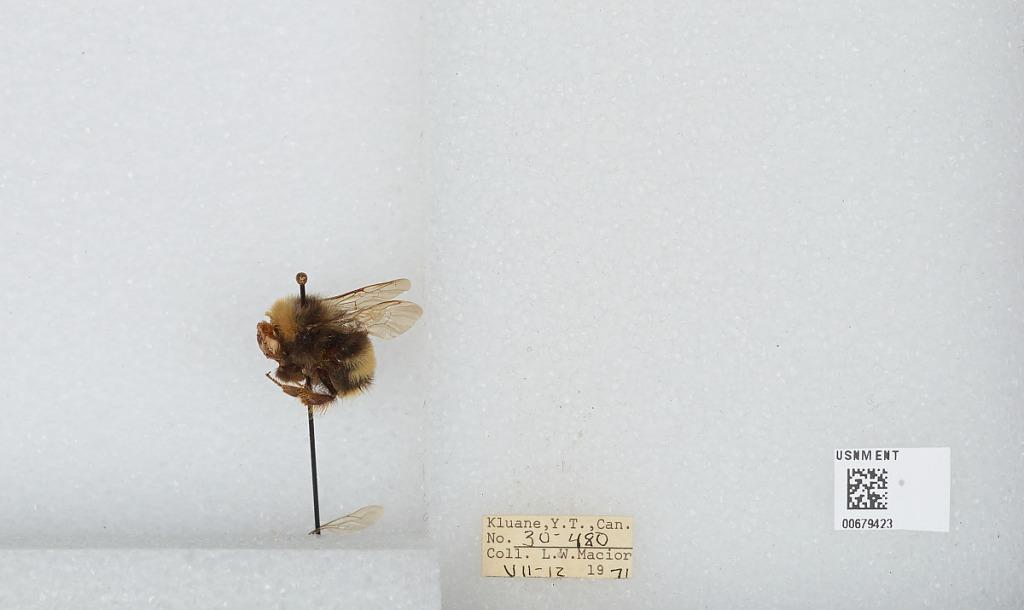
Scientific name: Bombus (Bombus) occidentalis Greene
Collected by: L. Macior
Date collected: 1971-7-12
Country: Canada
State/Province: Yukon Territory
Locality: Kluane
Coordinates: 60.75, -139.5